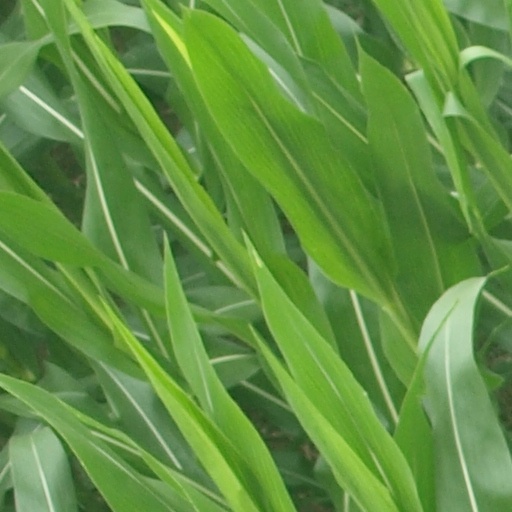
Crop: maize; corn